The Book of Tea

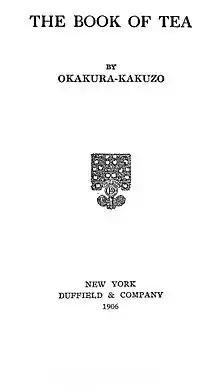
Title page of the American edition of "The Book of Tea"

"A Japanese Harmony of Art, Culture, and the Simple Life" by Okakura Kakuzō is a long 1906 essay linking the role of "chadō" ("teaism") to the aesthetic and cultural aspects of Japanese life and protesting Western caricatures of "the East".